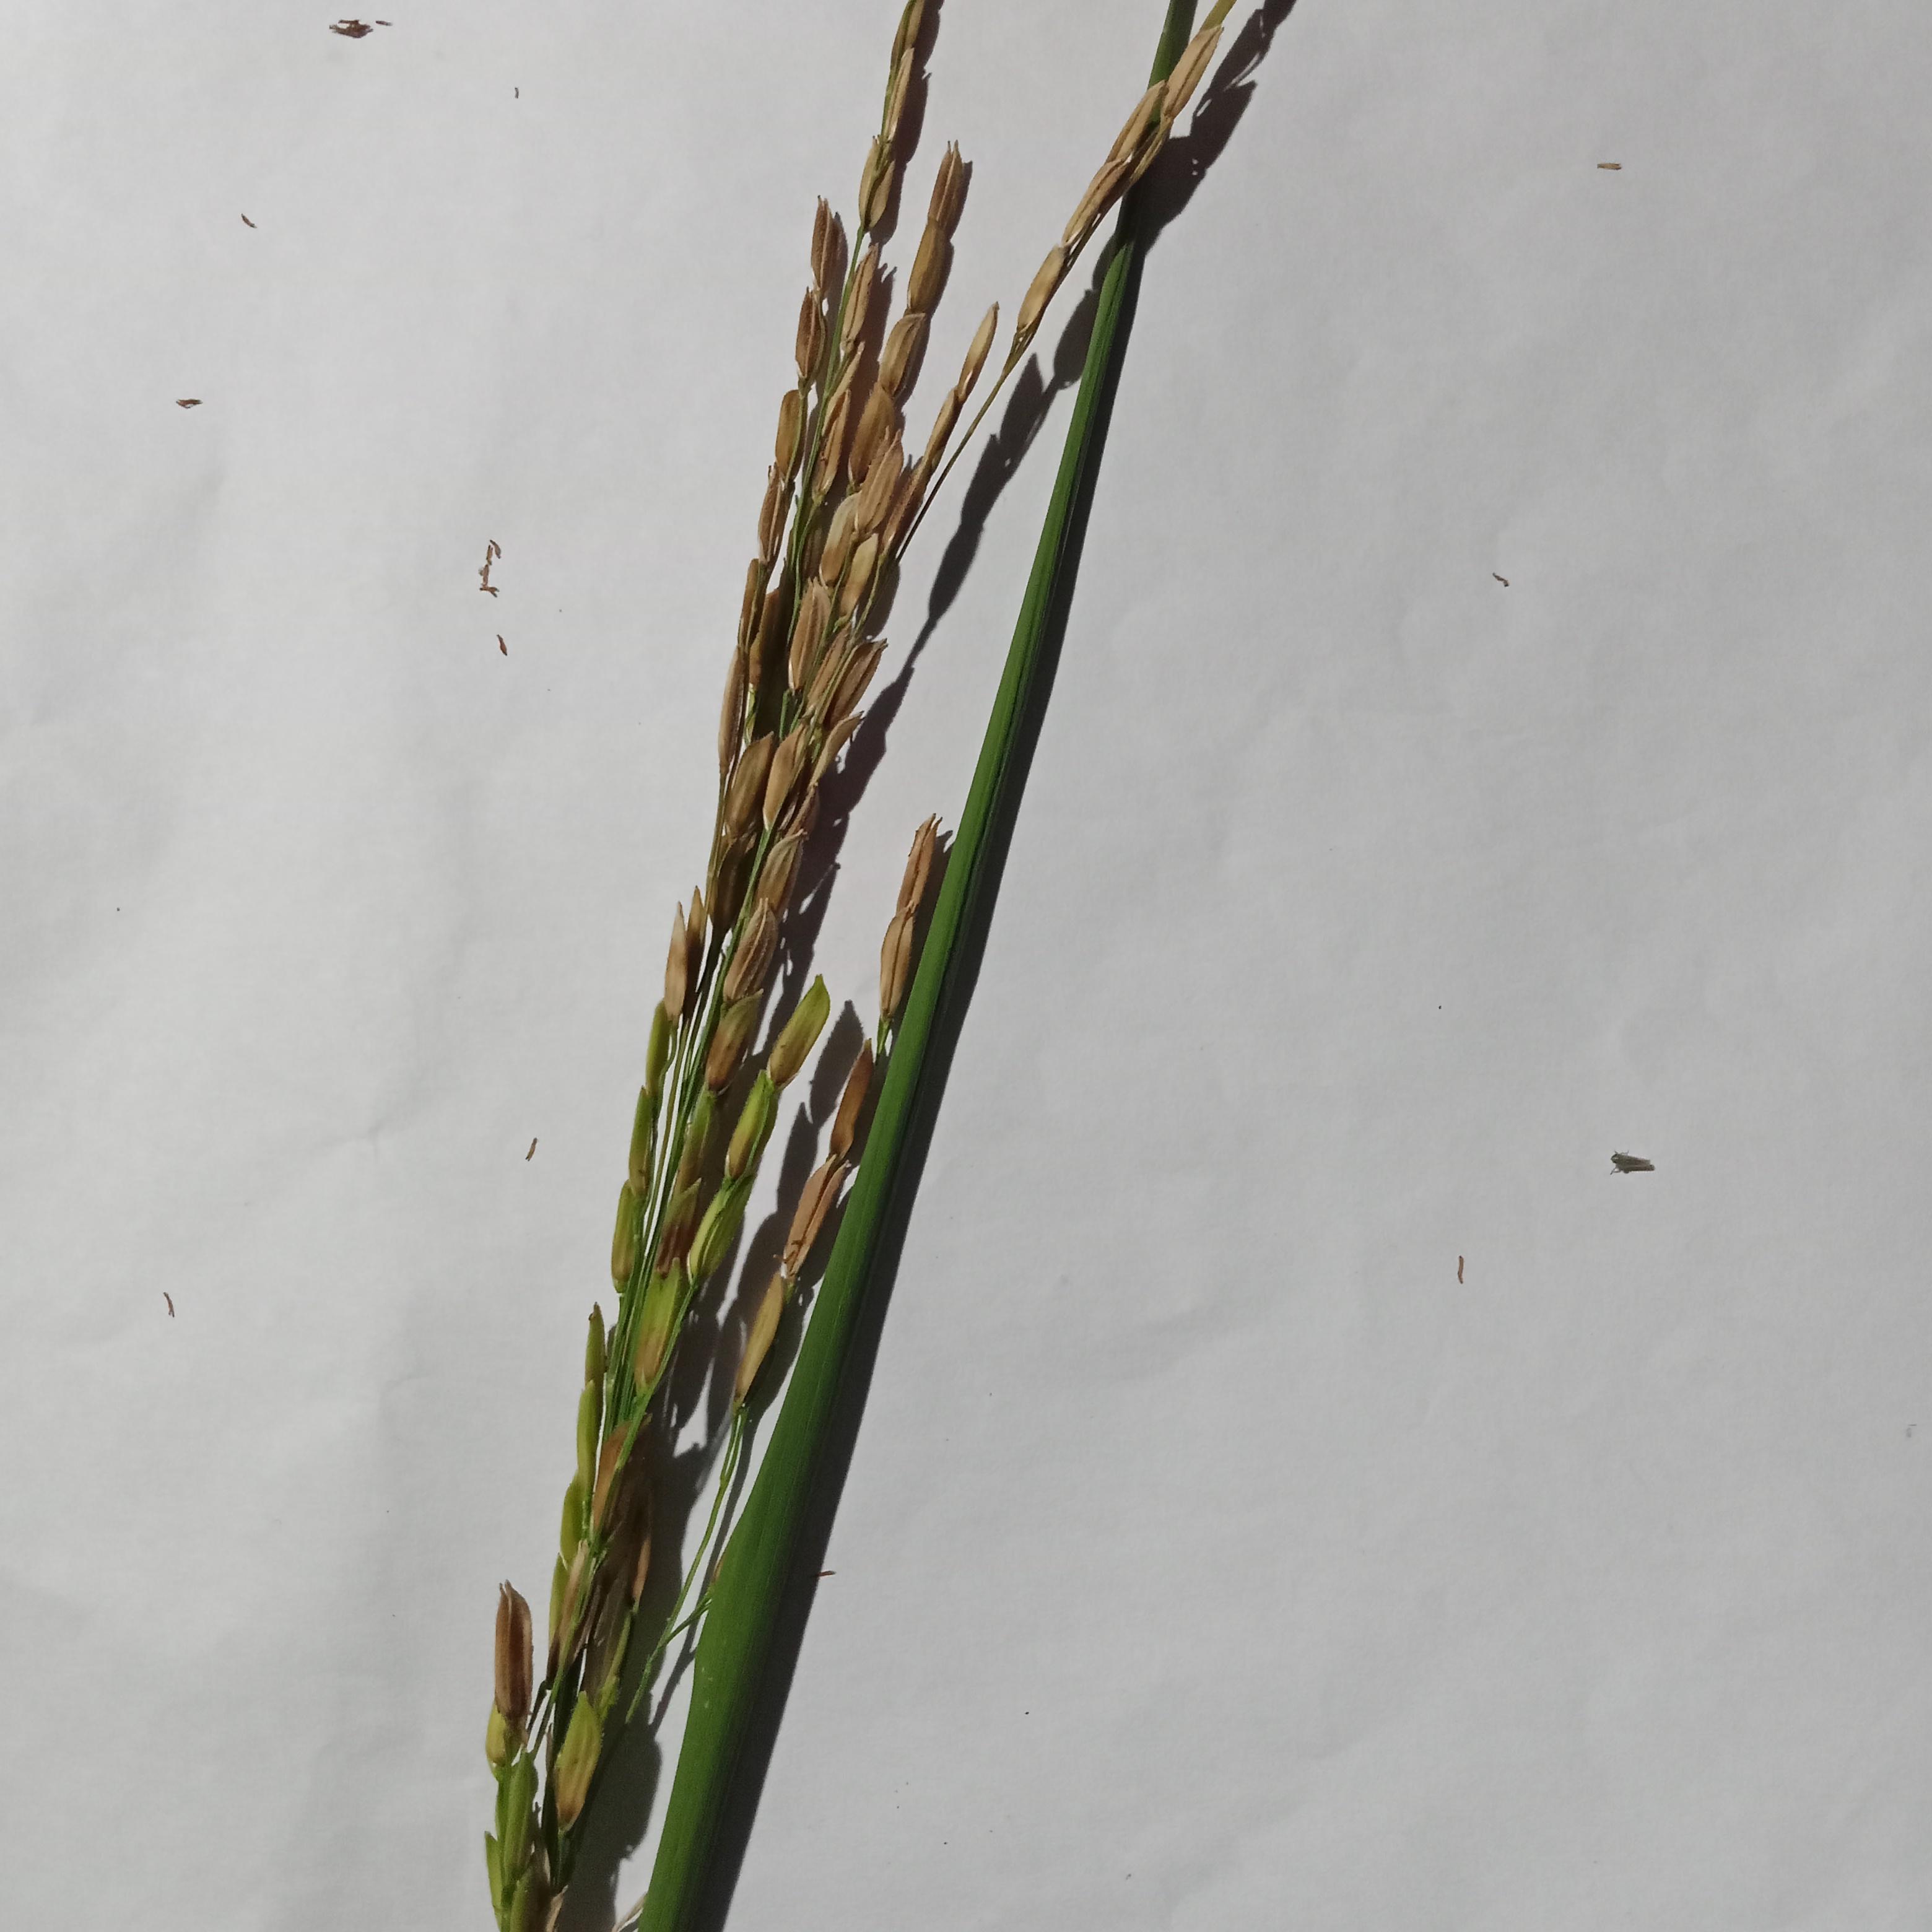
Label: Rice___Neck_Blast